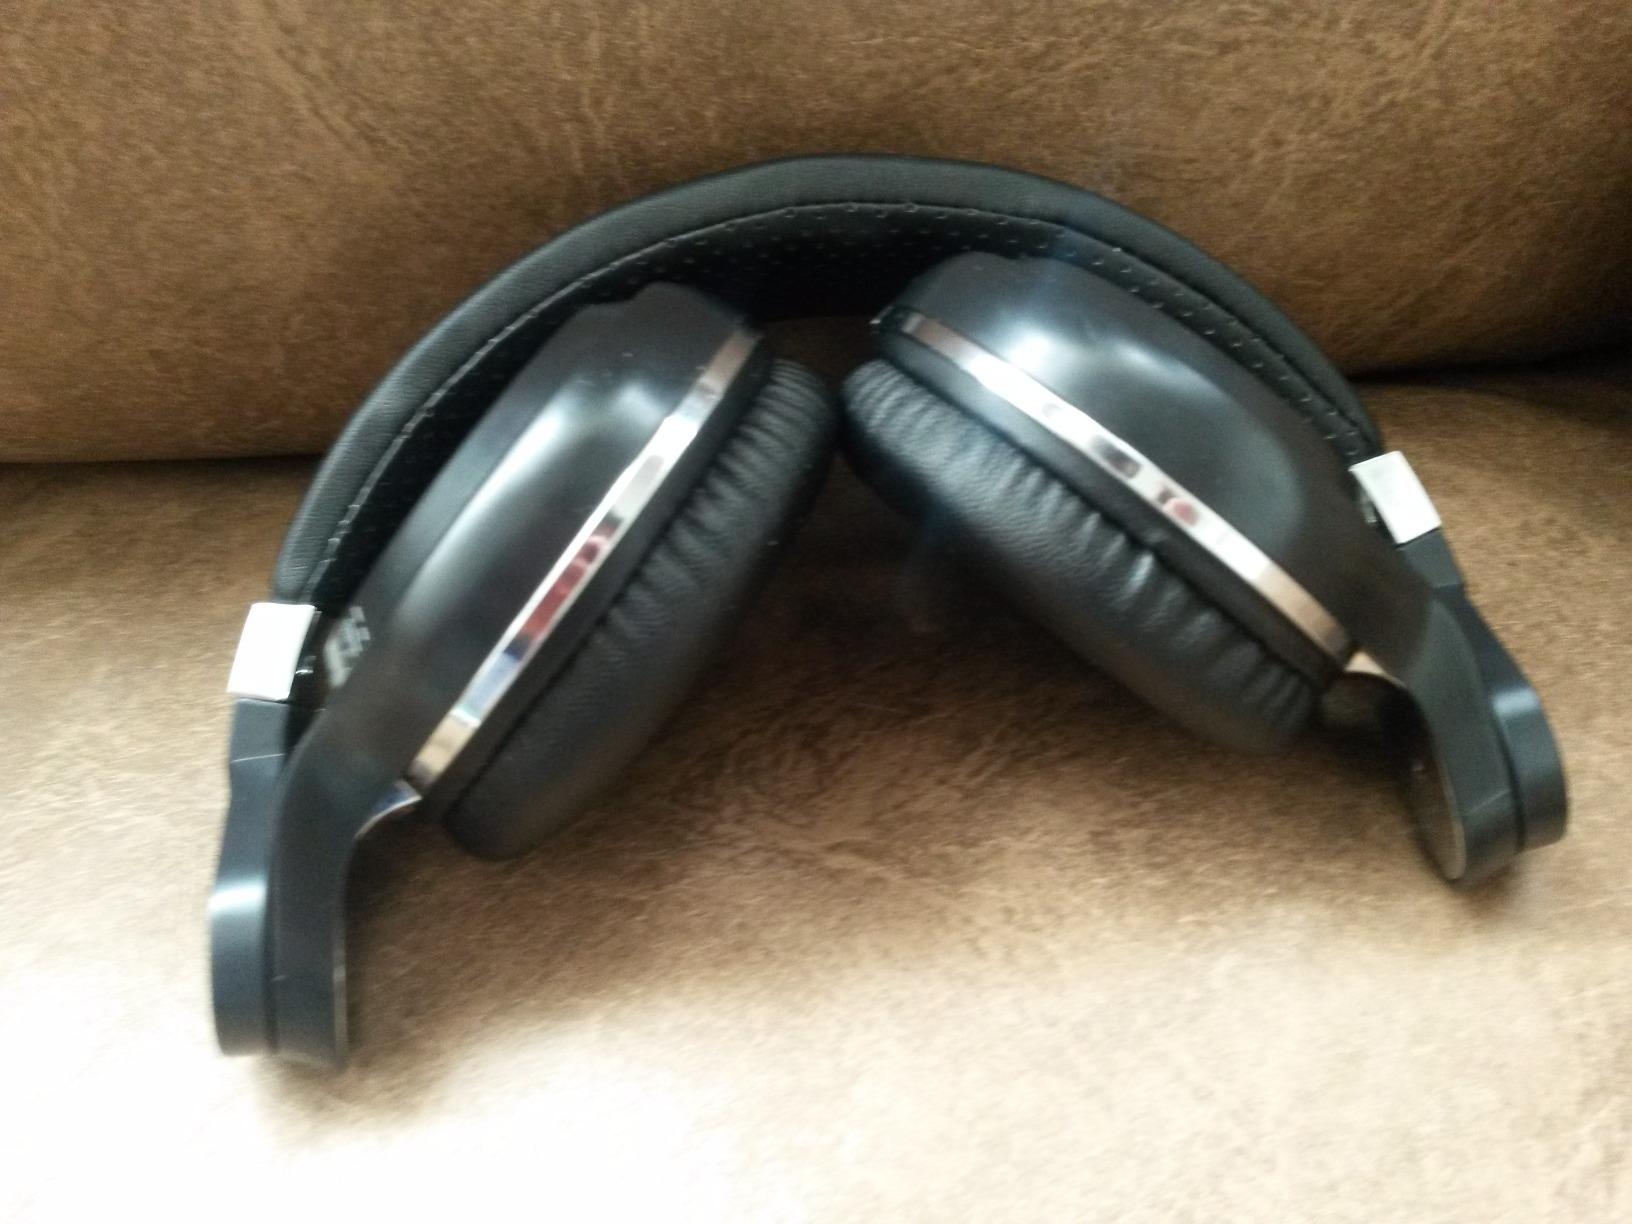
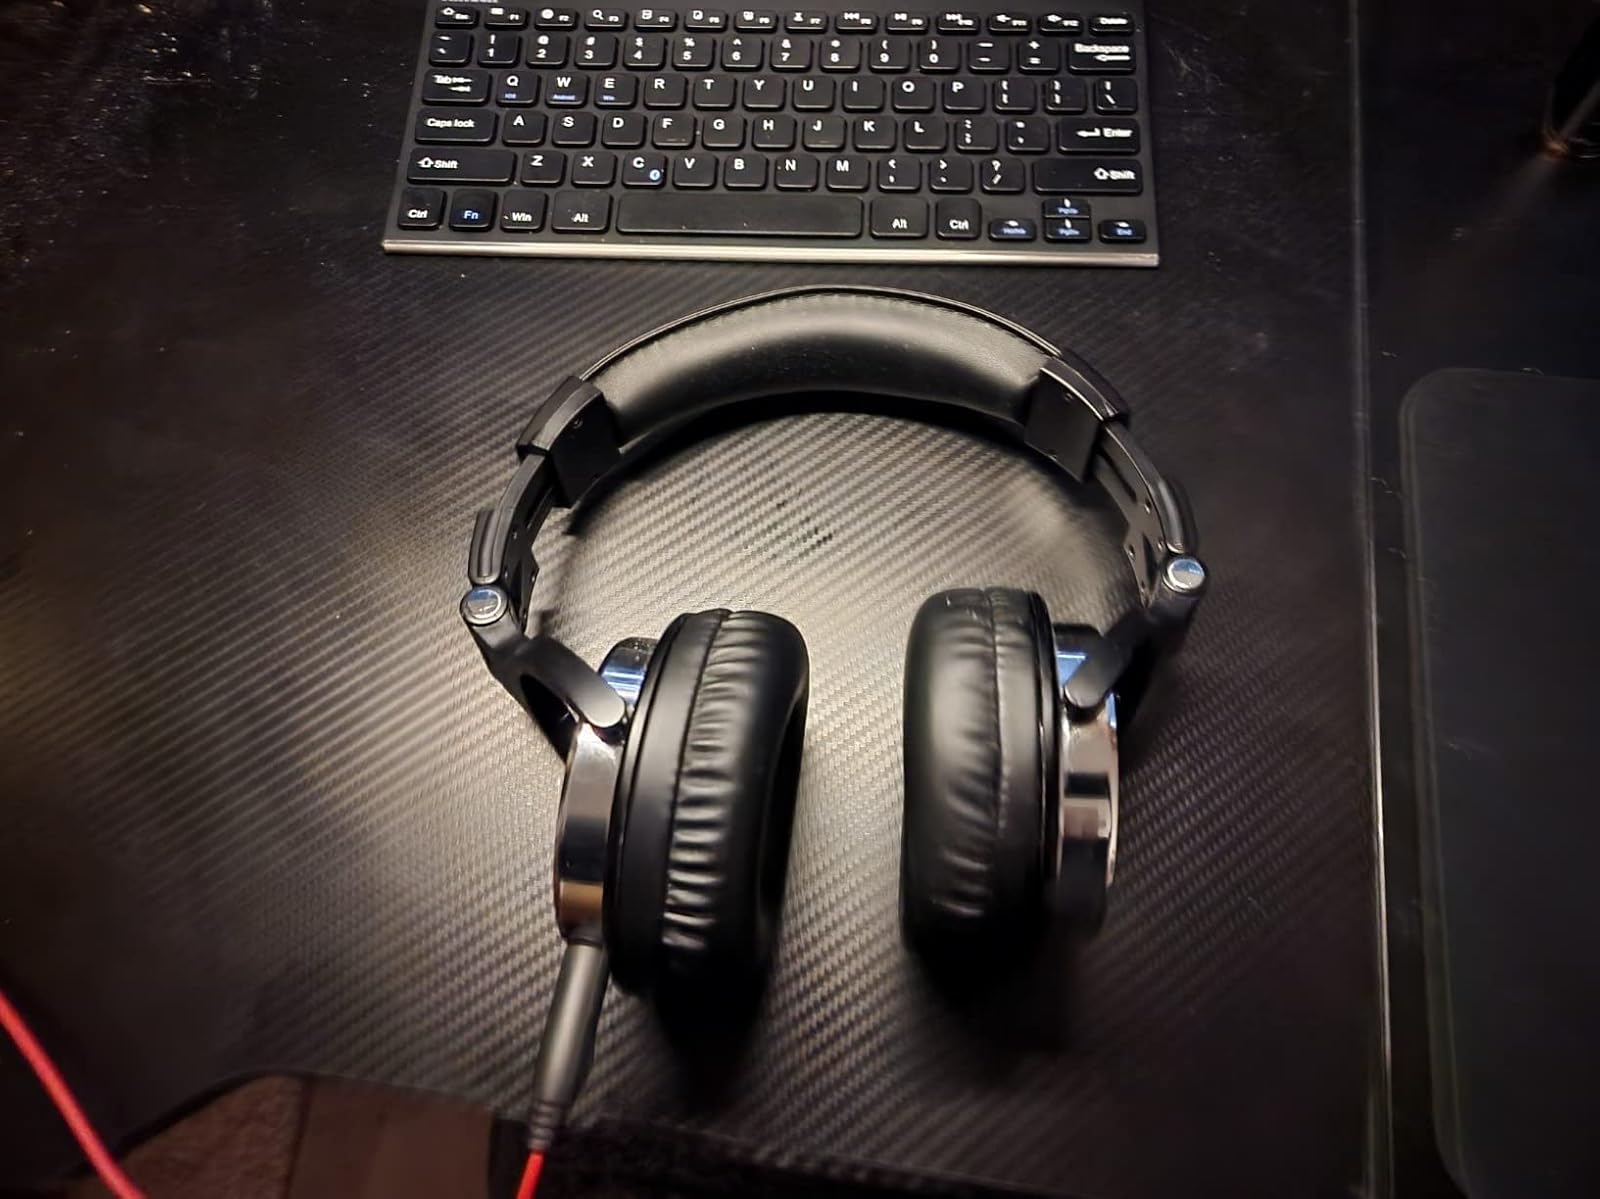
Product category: headphones
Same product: no